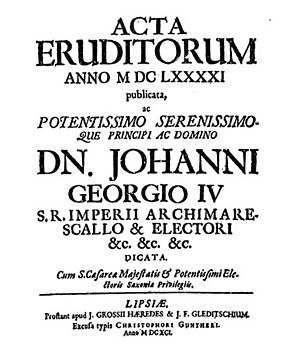
Acta Eruditorum
Acta Eruditorum
Acta Eruditorum er titlen på et tidsskrift, som blev blev udgivet i Leipzig i Tyskland i perioden 1682-1731. Herefter blev det videreført som Nova Acta Eruditorum i perioden 1732-82.